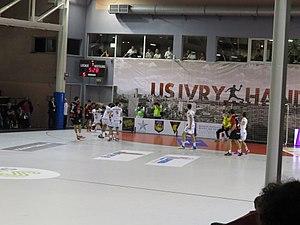
Ivry vs Nimes en LNH le 23 septembre 2015
La saison 2015-2016 de l'USAM Nîmes Gard est la 24ᵉ saison en première division depuis 1983.